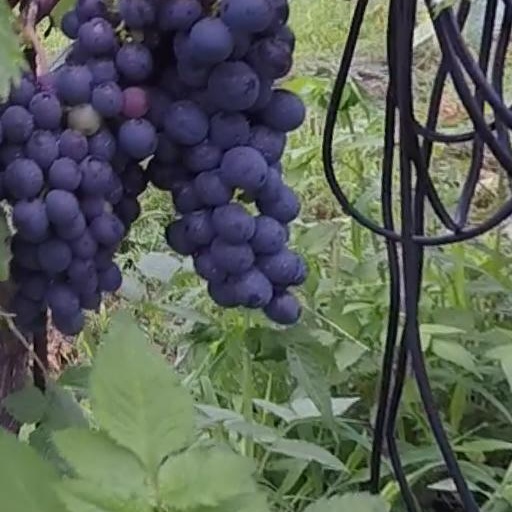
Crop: grape